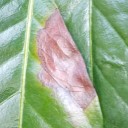
Label: Phoma